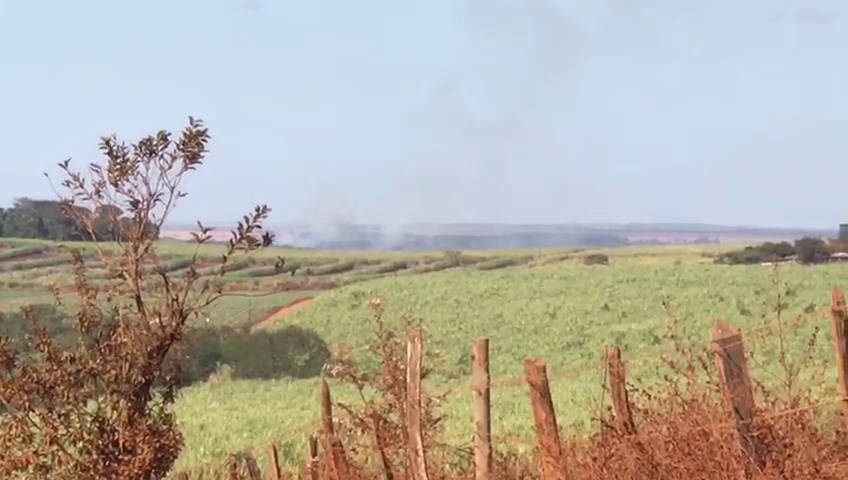
Fire: no
Smoke: yes